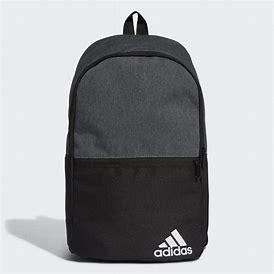
Brand: Adidas
Model: Daily 2